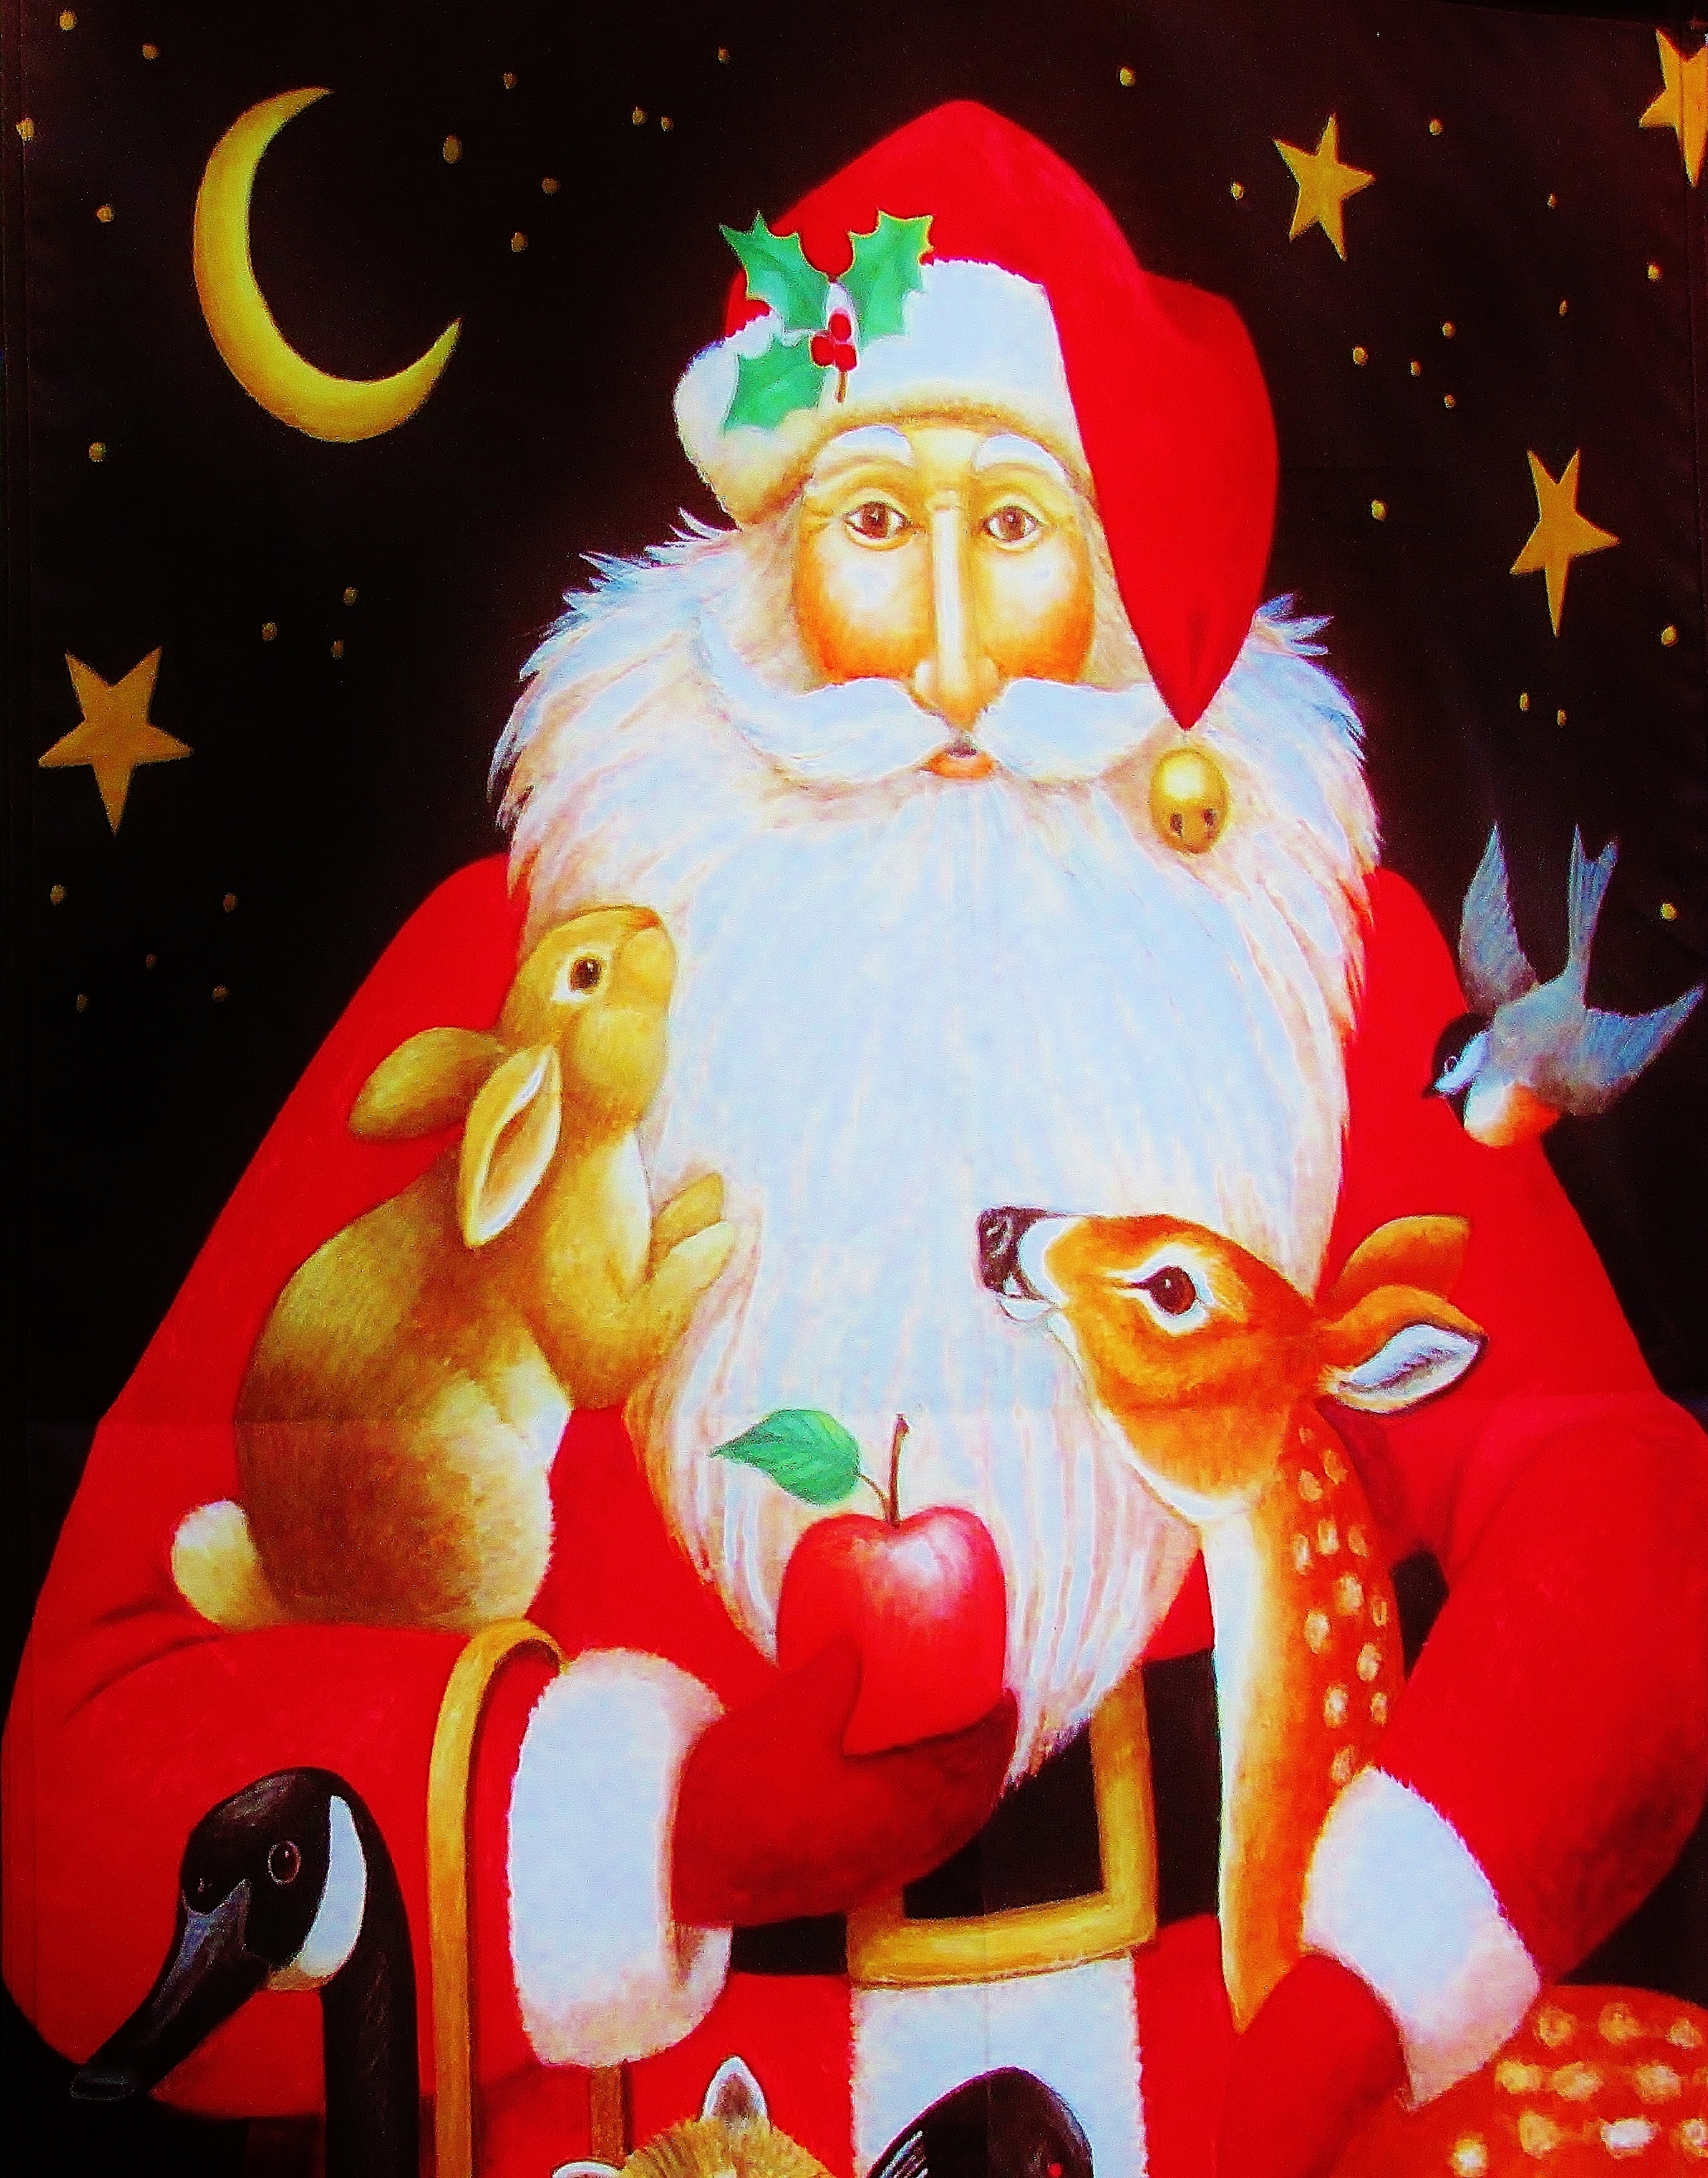
christmas, christmas decoration, illustration, happiness, joy, merrychristmas, magical, santa claus, santaclaus, chipleyflorida, sunshinestate, northwestflorida, hohoho, fictional character